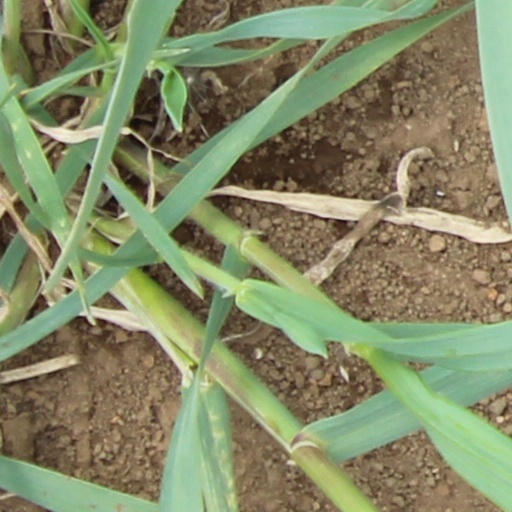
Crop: wheat